SC2500 bomb

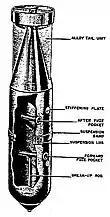

The SC 2500 had a single piece machined aluminium body with a welded nose piece. Around the nose of the bomb was a "kopfring" - a metal ring, triangular in cross-section, designed to prevent ground penetration or to stop forward momentum when hitting the water. The SC 2500 also had a circular braced tail ring with four fins. The SC 2500 was similar in construction to the SB 2500 and the main difference between the two was the SB 2500's case was made of steel. There were two transverse fuzes one in the nose and one near the tail. The nose fuse had a centrally located break-up rod that crushed the nose fuze on impact triggering the explosives. The SC 2500 was filled with "Trialen 105", a mixture of 15% RDX, 70% TNT and 15% aluminium powder. Externally there was a reinforced H-type suspension band and the bomb could be horizontally suspended in a bomb bay or horizontally mounted on a fuselage hardpoint. The bomb could not be dropped in a safe state and it was advised to not drop the bomb in low level attacks.